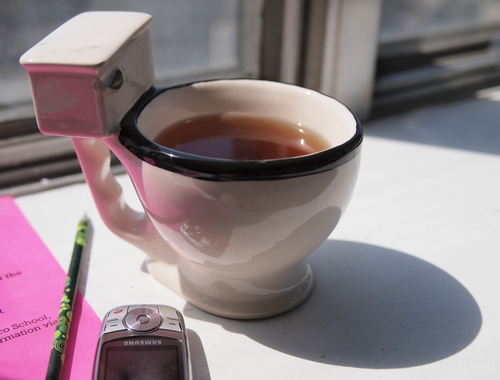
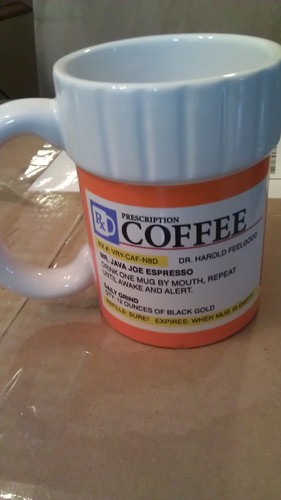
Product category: items_mug
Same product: no